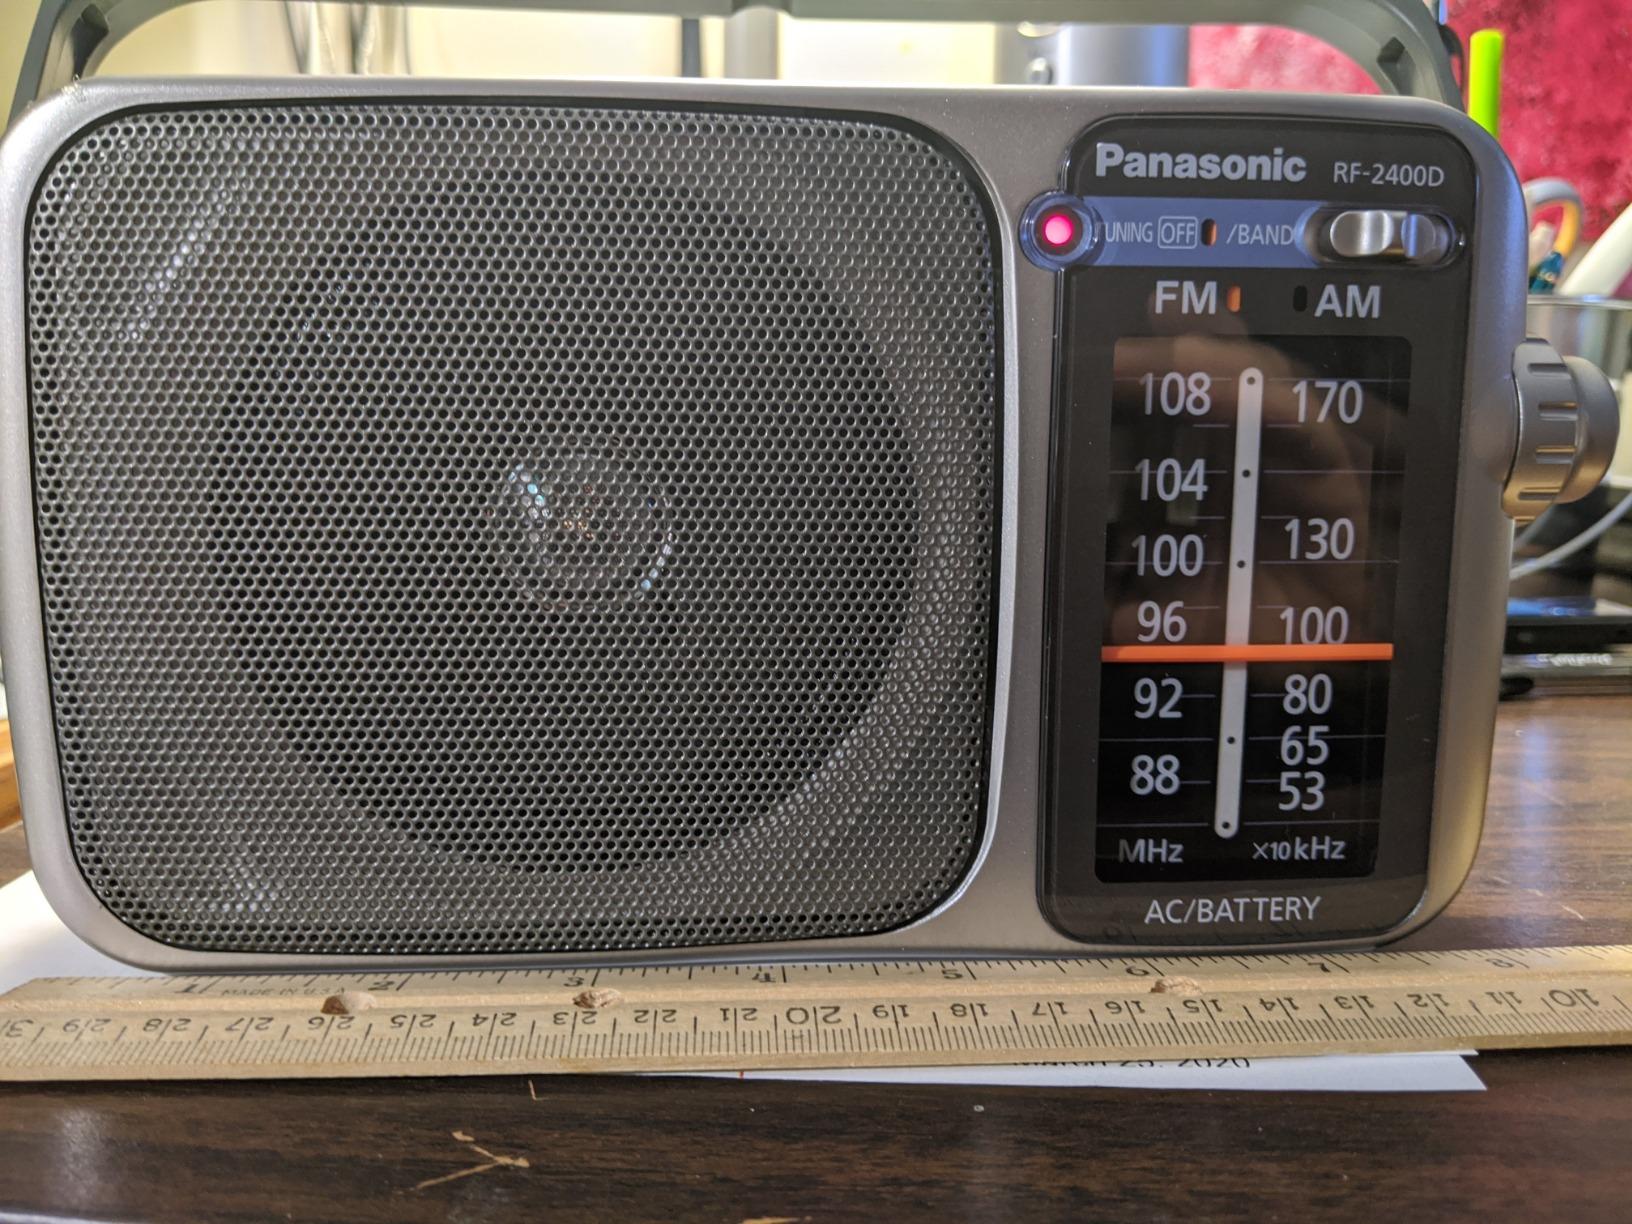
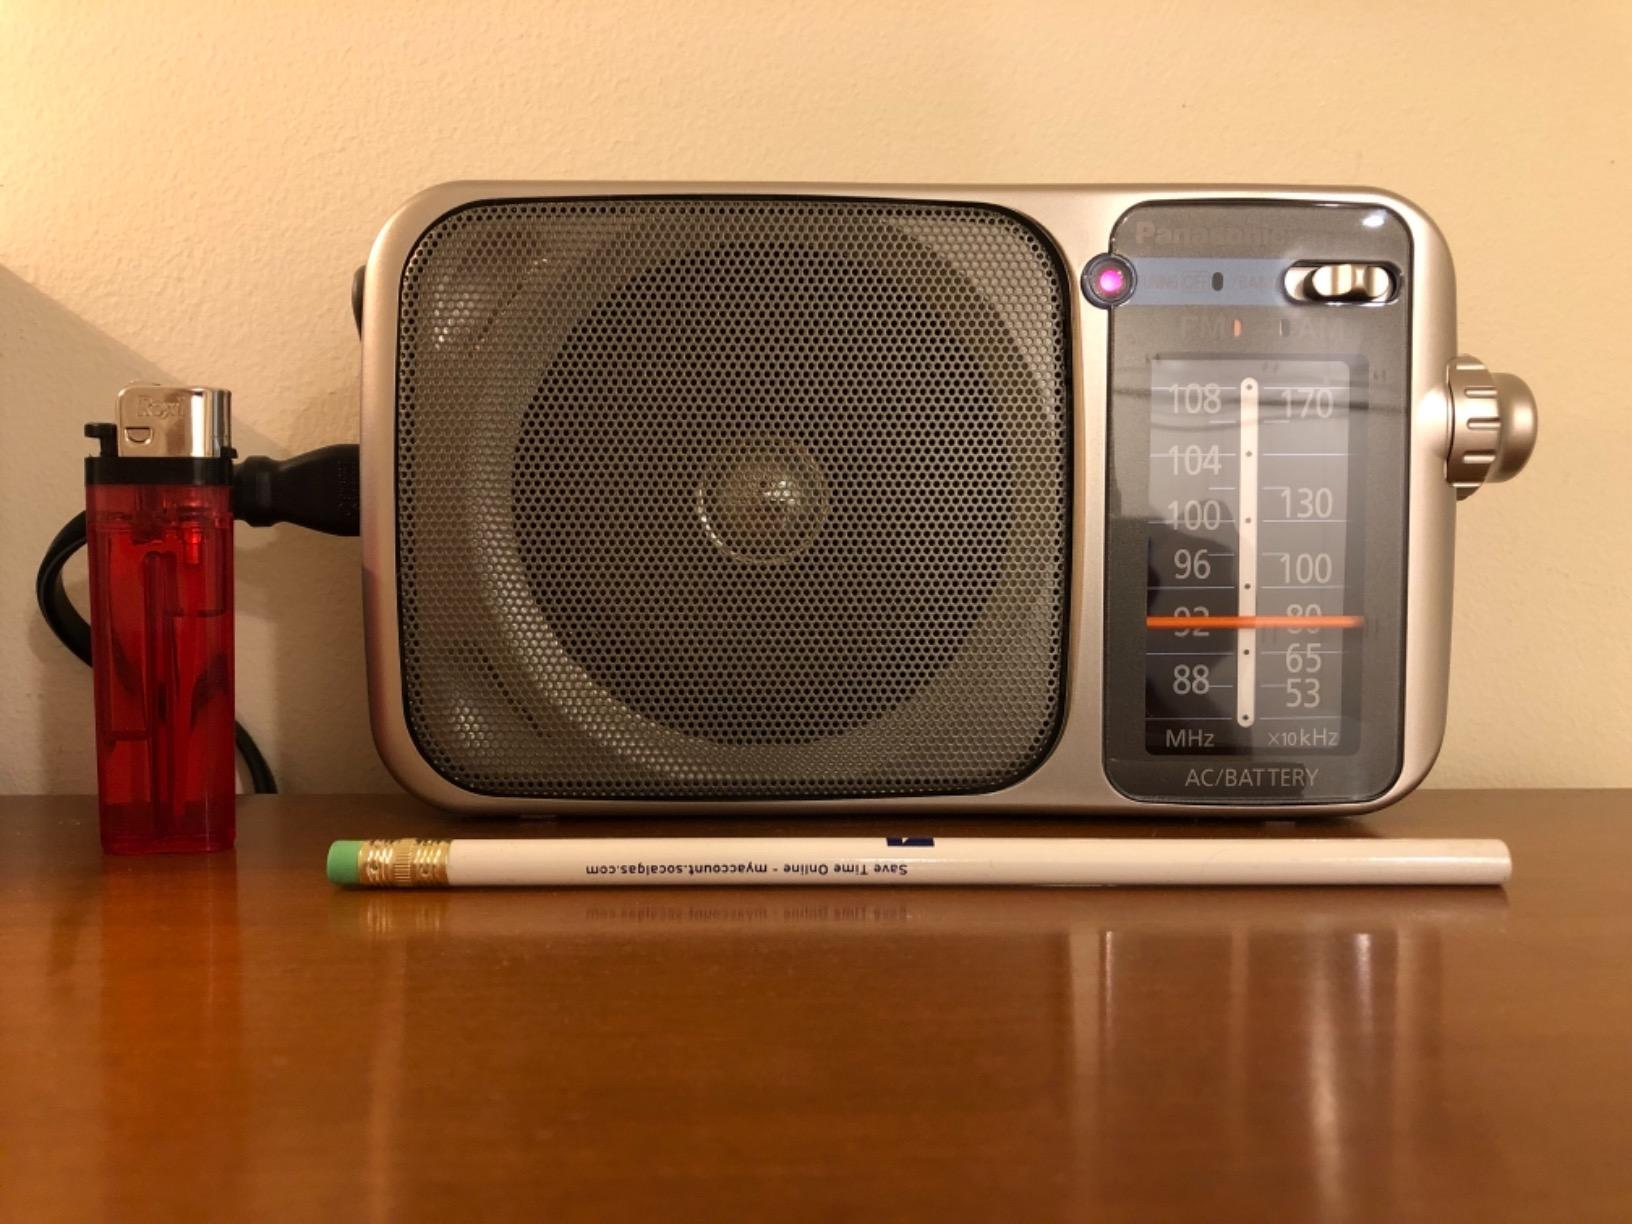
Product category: radio
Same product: yes